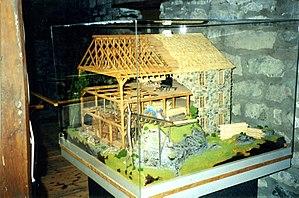
Maquette du Moulin de Saint-Roch-des-Aulnaies (Chaudière-Appalaches, Québec). Moulin à eau
Le Moulin à eau de Saint-Roch-des-Aulnaies est l'un des derniers moulins à eau du Québec au Canada.